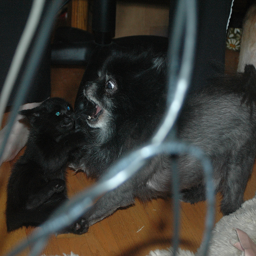
A dog is making a crazy face at a cat.
a small kitten and a puppy fighting under a table
A small dog and cat playing with each other.
A black cat with kittens under a table
A black dog has his mouth open while looking at a black kitten.